Peter Martell

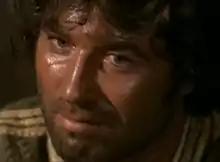
Martell in "The Forgotten Pistolero" (1969)

Pietro Martellanza (30 September 1938 – 1 February 2010), best known as Peter Martell, was an Italian film actor who had numerous bigger roles in Spaghetti westerns. Sometimes he was credited as Pete Martell or Peter Martel.